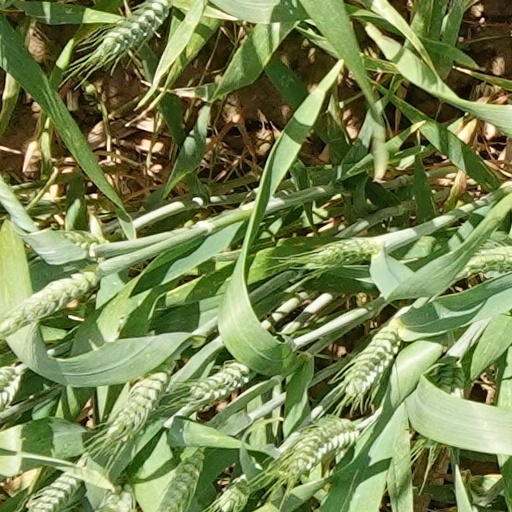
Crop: wheat